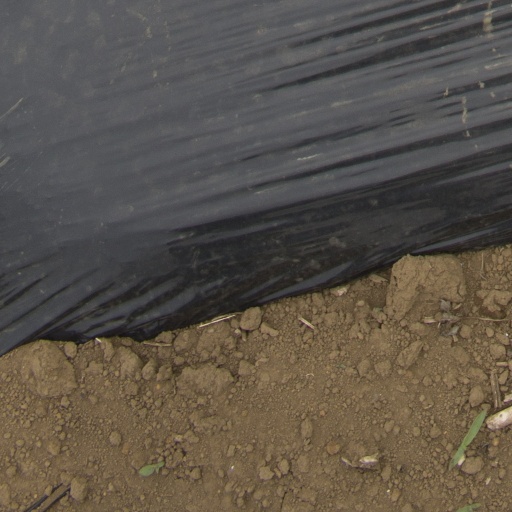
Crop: Jerusalem artichoke